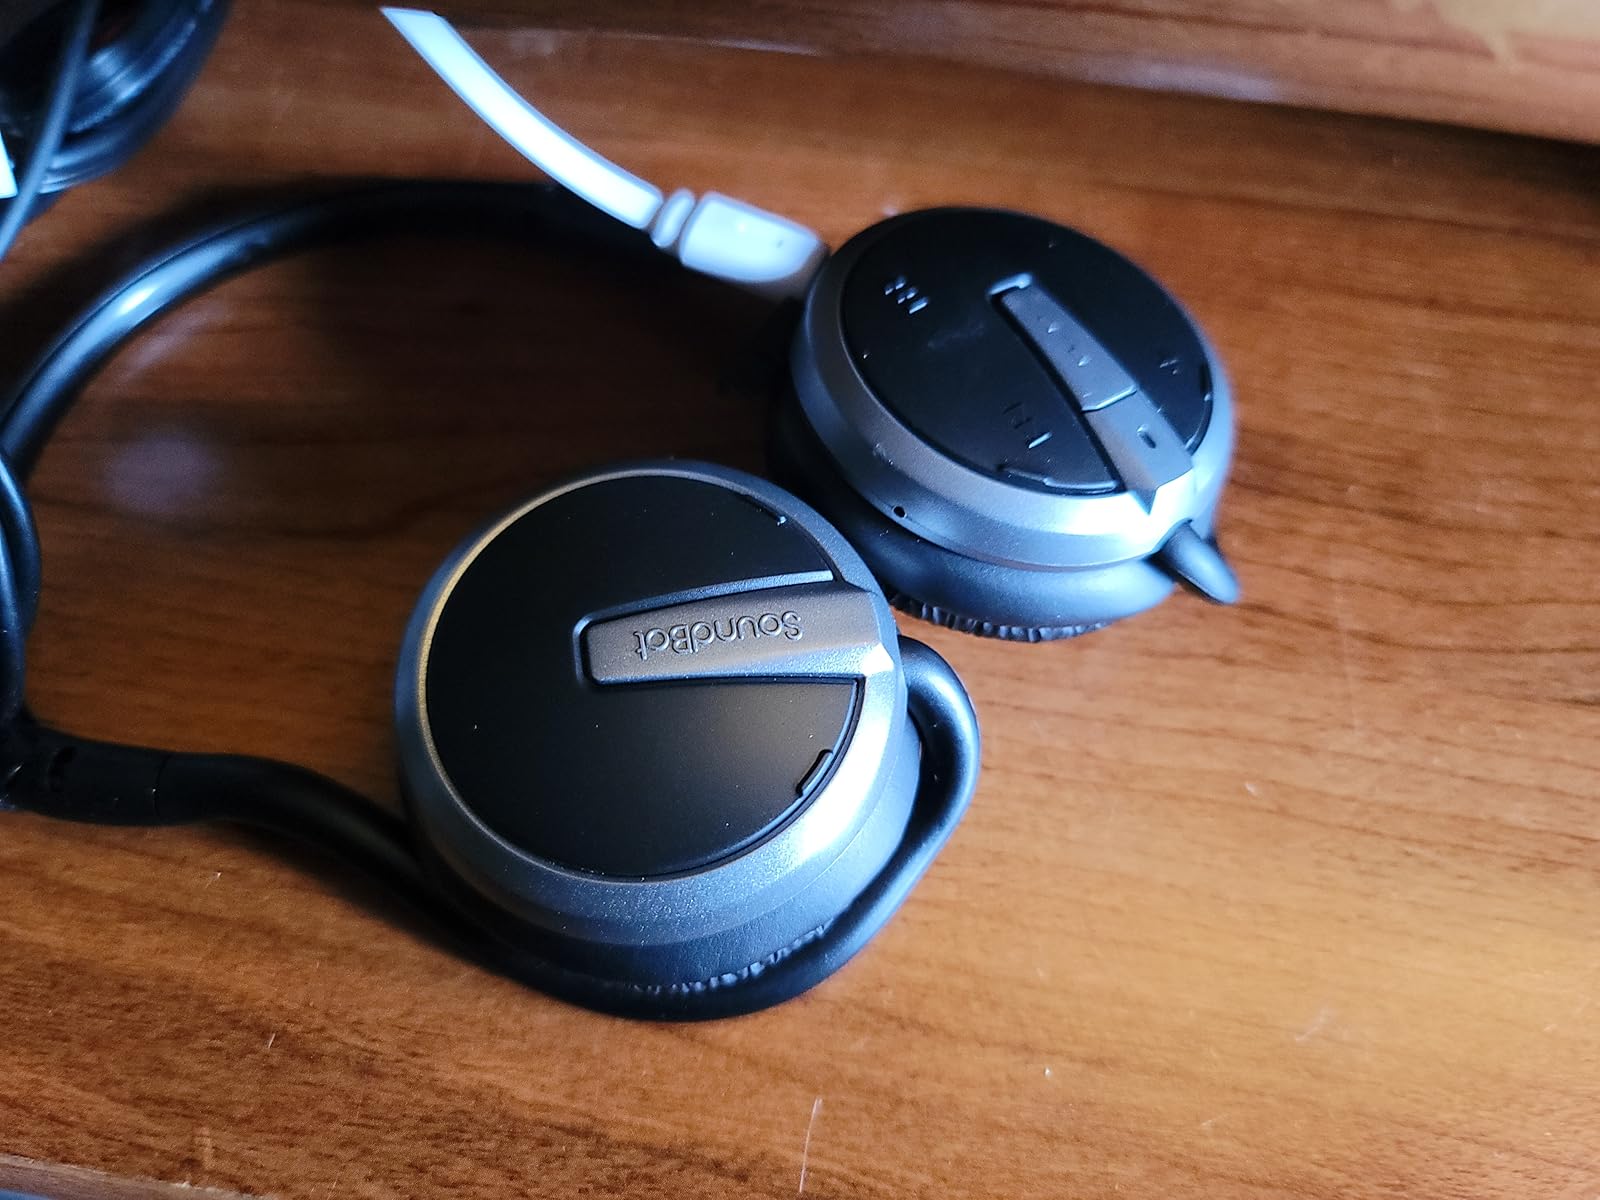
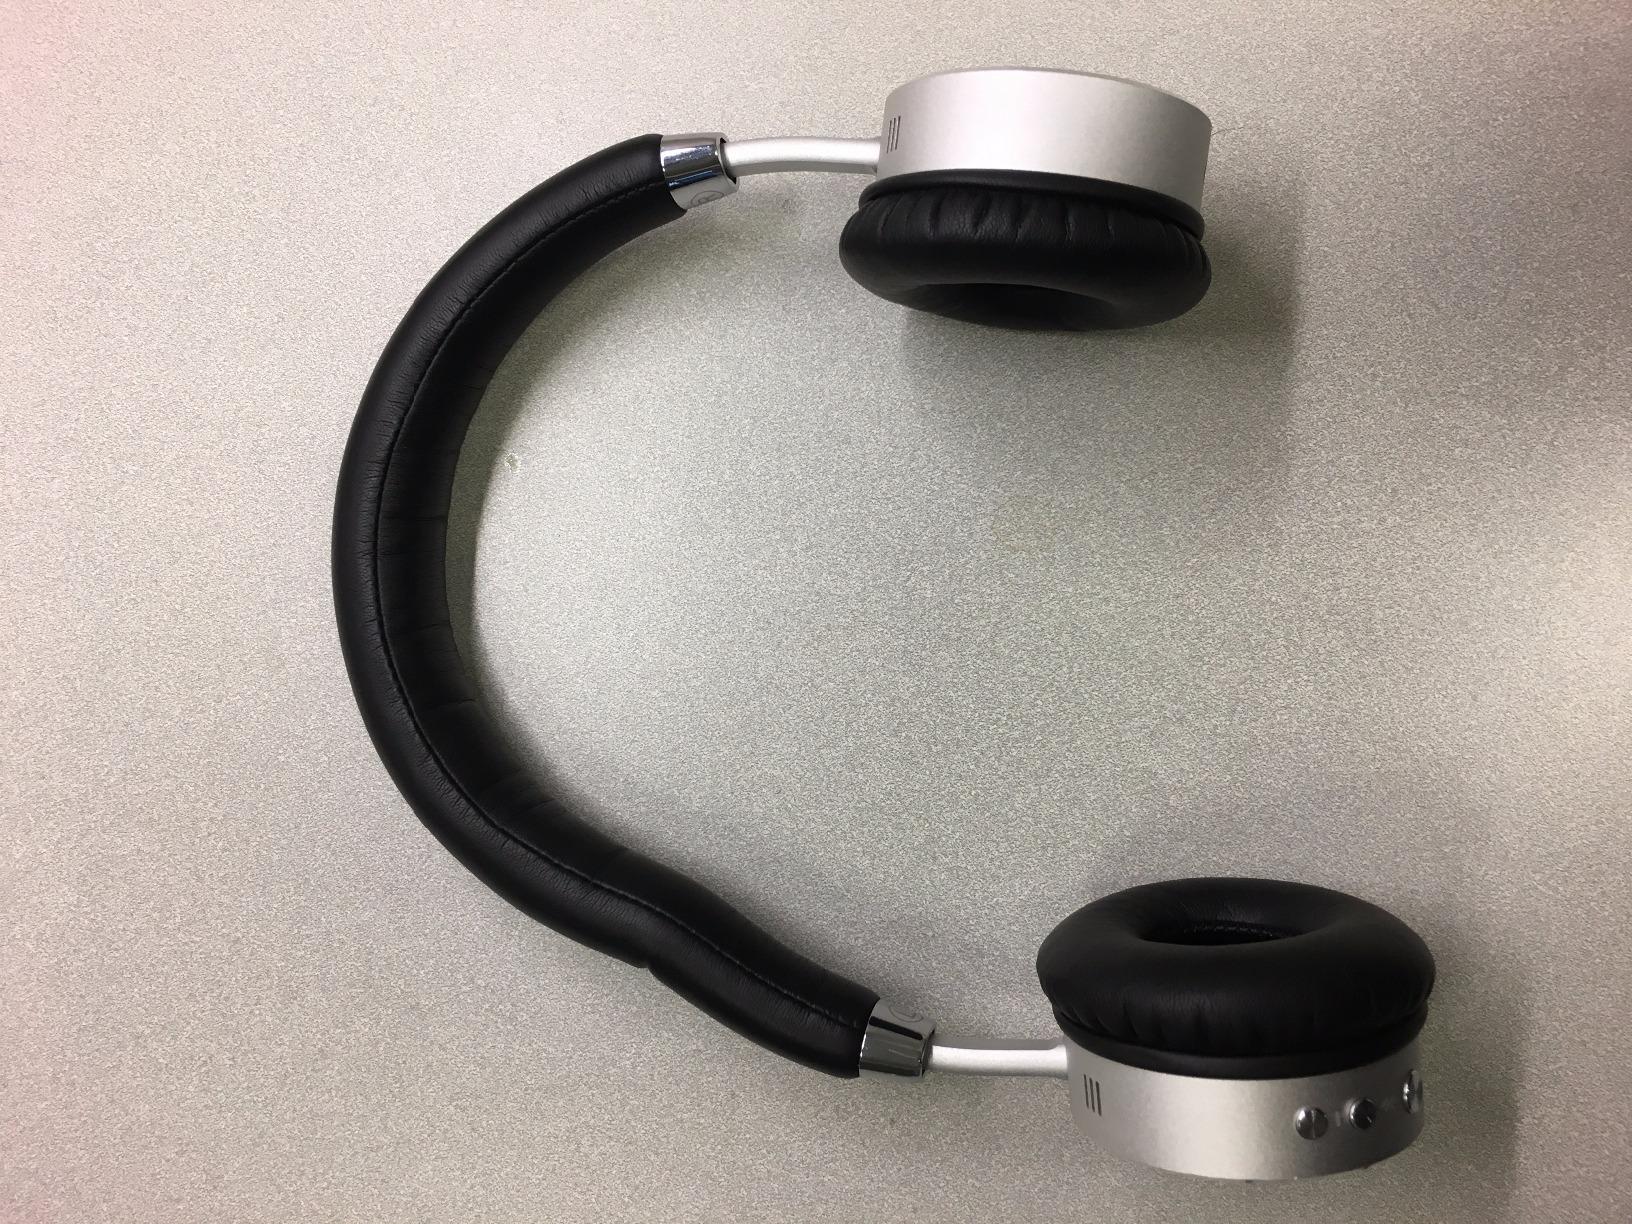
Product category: headphones
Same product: no